Kingdom of Aksum

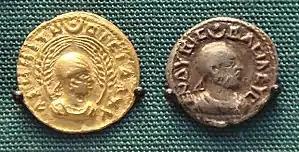
Coins of king Endybis, 227–235 AD. The right coin reads in Greek 'King Endybis'

The Empire of Aksum was one of the first African polities to issue its own coins, which bore legends in Geʽez and Greek. From the reign of Endubis up to Armah, gold, silver and bronze coins were minted. Issuing coinage in ancient times was an act of great importance in itself, for it proclaimed that the Aksumite Empire considered itself equal to its neighbours. Many of the coins are used as signposts about what was happening when they were minted. An example being the addition of the cross to the coin after the conversion of the empire to Christianity. The presence of coins also simplified trade, and was at once a useful instrument of propaganda and a source of profit to the empire.